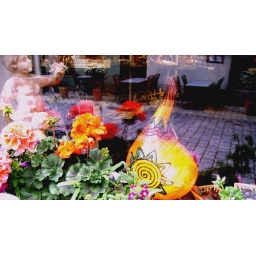
Deco in the window on the day and opposite the cafe in the mirror